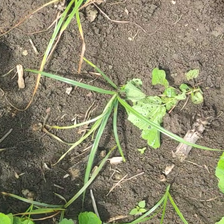
Weed species: Lavhala_(Cyperus_Rotundus)